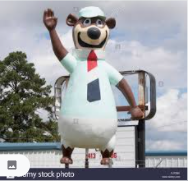
Portrait style: Cartoon Portrait